Buffer zone

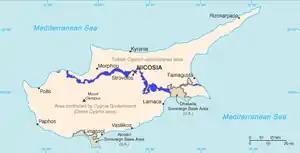
Map of the current buffer zone in Cyprus, between the Greek Republic of Cyprus in the south and the Turkish Republic of Northern Cyprus in the north.

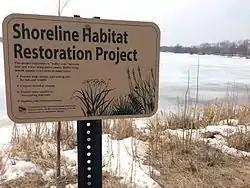
Sign marking the buffer zone of a habitat restoration project at Lake Hiawatha in Minneapolis, Minnesota.

A buffer zone, also historically known as a march, is a neutral area that lies between two or more bodies of land; usually, between countries. Depending on the type of buffer zone, it may serve to separate regions or conjoin them.